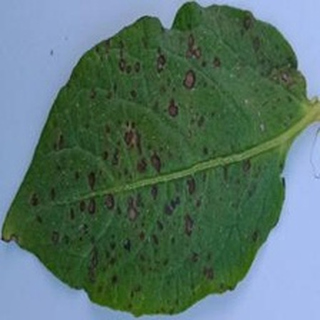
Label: potato_early_blight